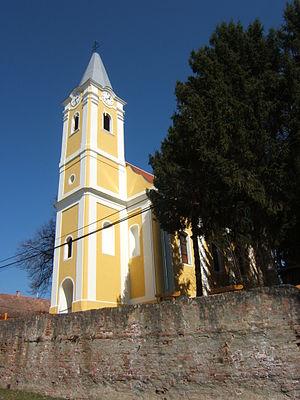
Tapsony est un village et une commune du comitat de Somogy en Hongrie.